Action Boys

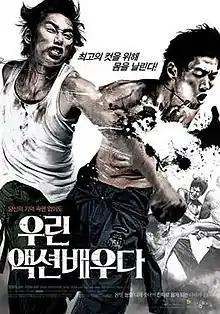
Theatrical poster

Action Boys is a 2008 South Korean documentary film directed by Jung Byung-gil. The film follows a handful of students-turned-graduates of the Seoul Action School as they try to find regular work as film stuntmen, with varying success. Released in South Korea on 28 August 2008, the film made its western debut at the Vancouver International Film Festival on 29 September 2008.